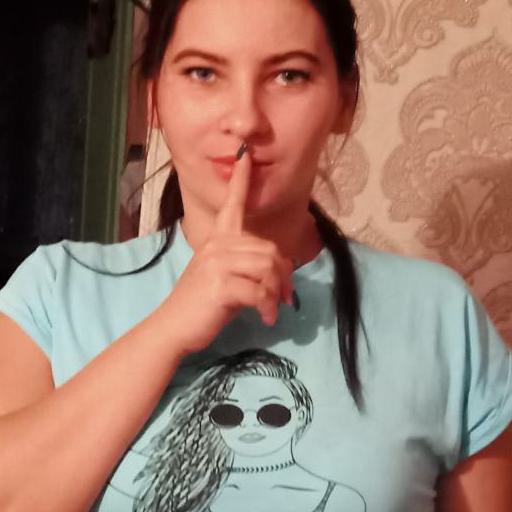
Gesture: mute